Ralph Fiennes on screen and stage

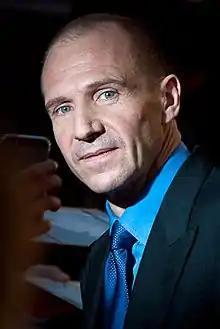
Fiennes in 2013

Ralph Fiennes is an English actor who has worked extensively on stage and screen. Regarded as one of the finest performers of his generation, Fiennes is known for his versatile performances across independent films, blockbusters, and the stage. Fiennes trained as an actor at the Royal Academy of Dramatic Art before becoming known as a Shakespeare interpreter, where he excelled onstage at the Royal National Theatre before having further success at the Royal Shakespeare Company. He made his feature film debut portraying Heathcliff in the historical film "Emily Brontë's Wuthering Heights" (1992).